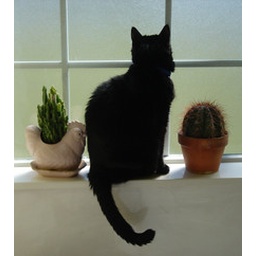
This is kitten looking out the frosted glass in the Master bath in our house in AR.